Psycho-Pass: Sinners of the System

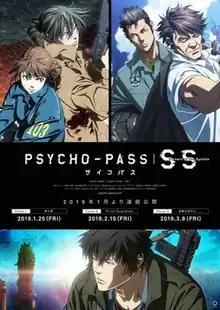
Poster of the films

Psycho-Pass: Sinners of the System, also shortened to Psycho-Pass SS, is a trilogy of Japanese anime films based on characters who appear in the "Psycho-Pass" television series. The trilogy was first announced in 2018 and the films were released by Production I.G in Japan in early 2019 full under direction of Naoyoshi Shiotani. The films stars the talents of Ayane Sakura, Hiroki Touchi, Kana Hanazawa, Kenji Nojima, Kinryū Arimoto, Tomokazu Seki among others. In 2023 Crunchyroll released an English dub of the films that starred Kate Oxley, Robert McCollum, Jessie James Grelle, Cherami Leigh, Lindsay Seidel, Mike McFarland and more.